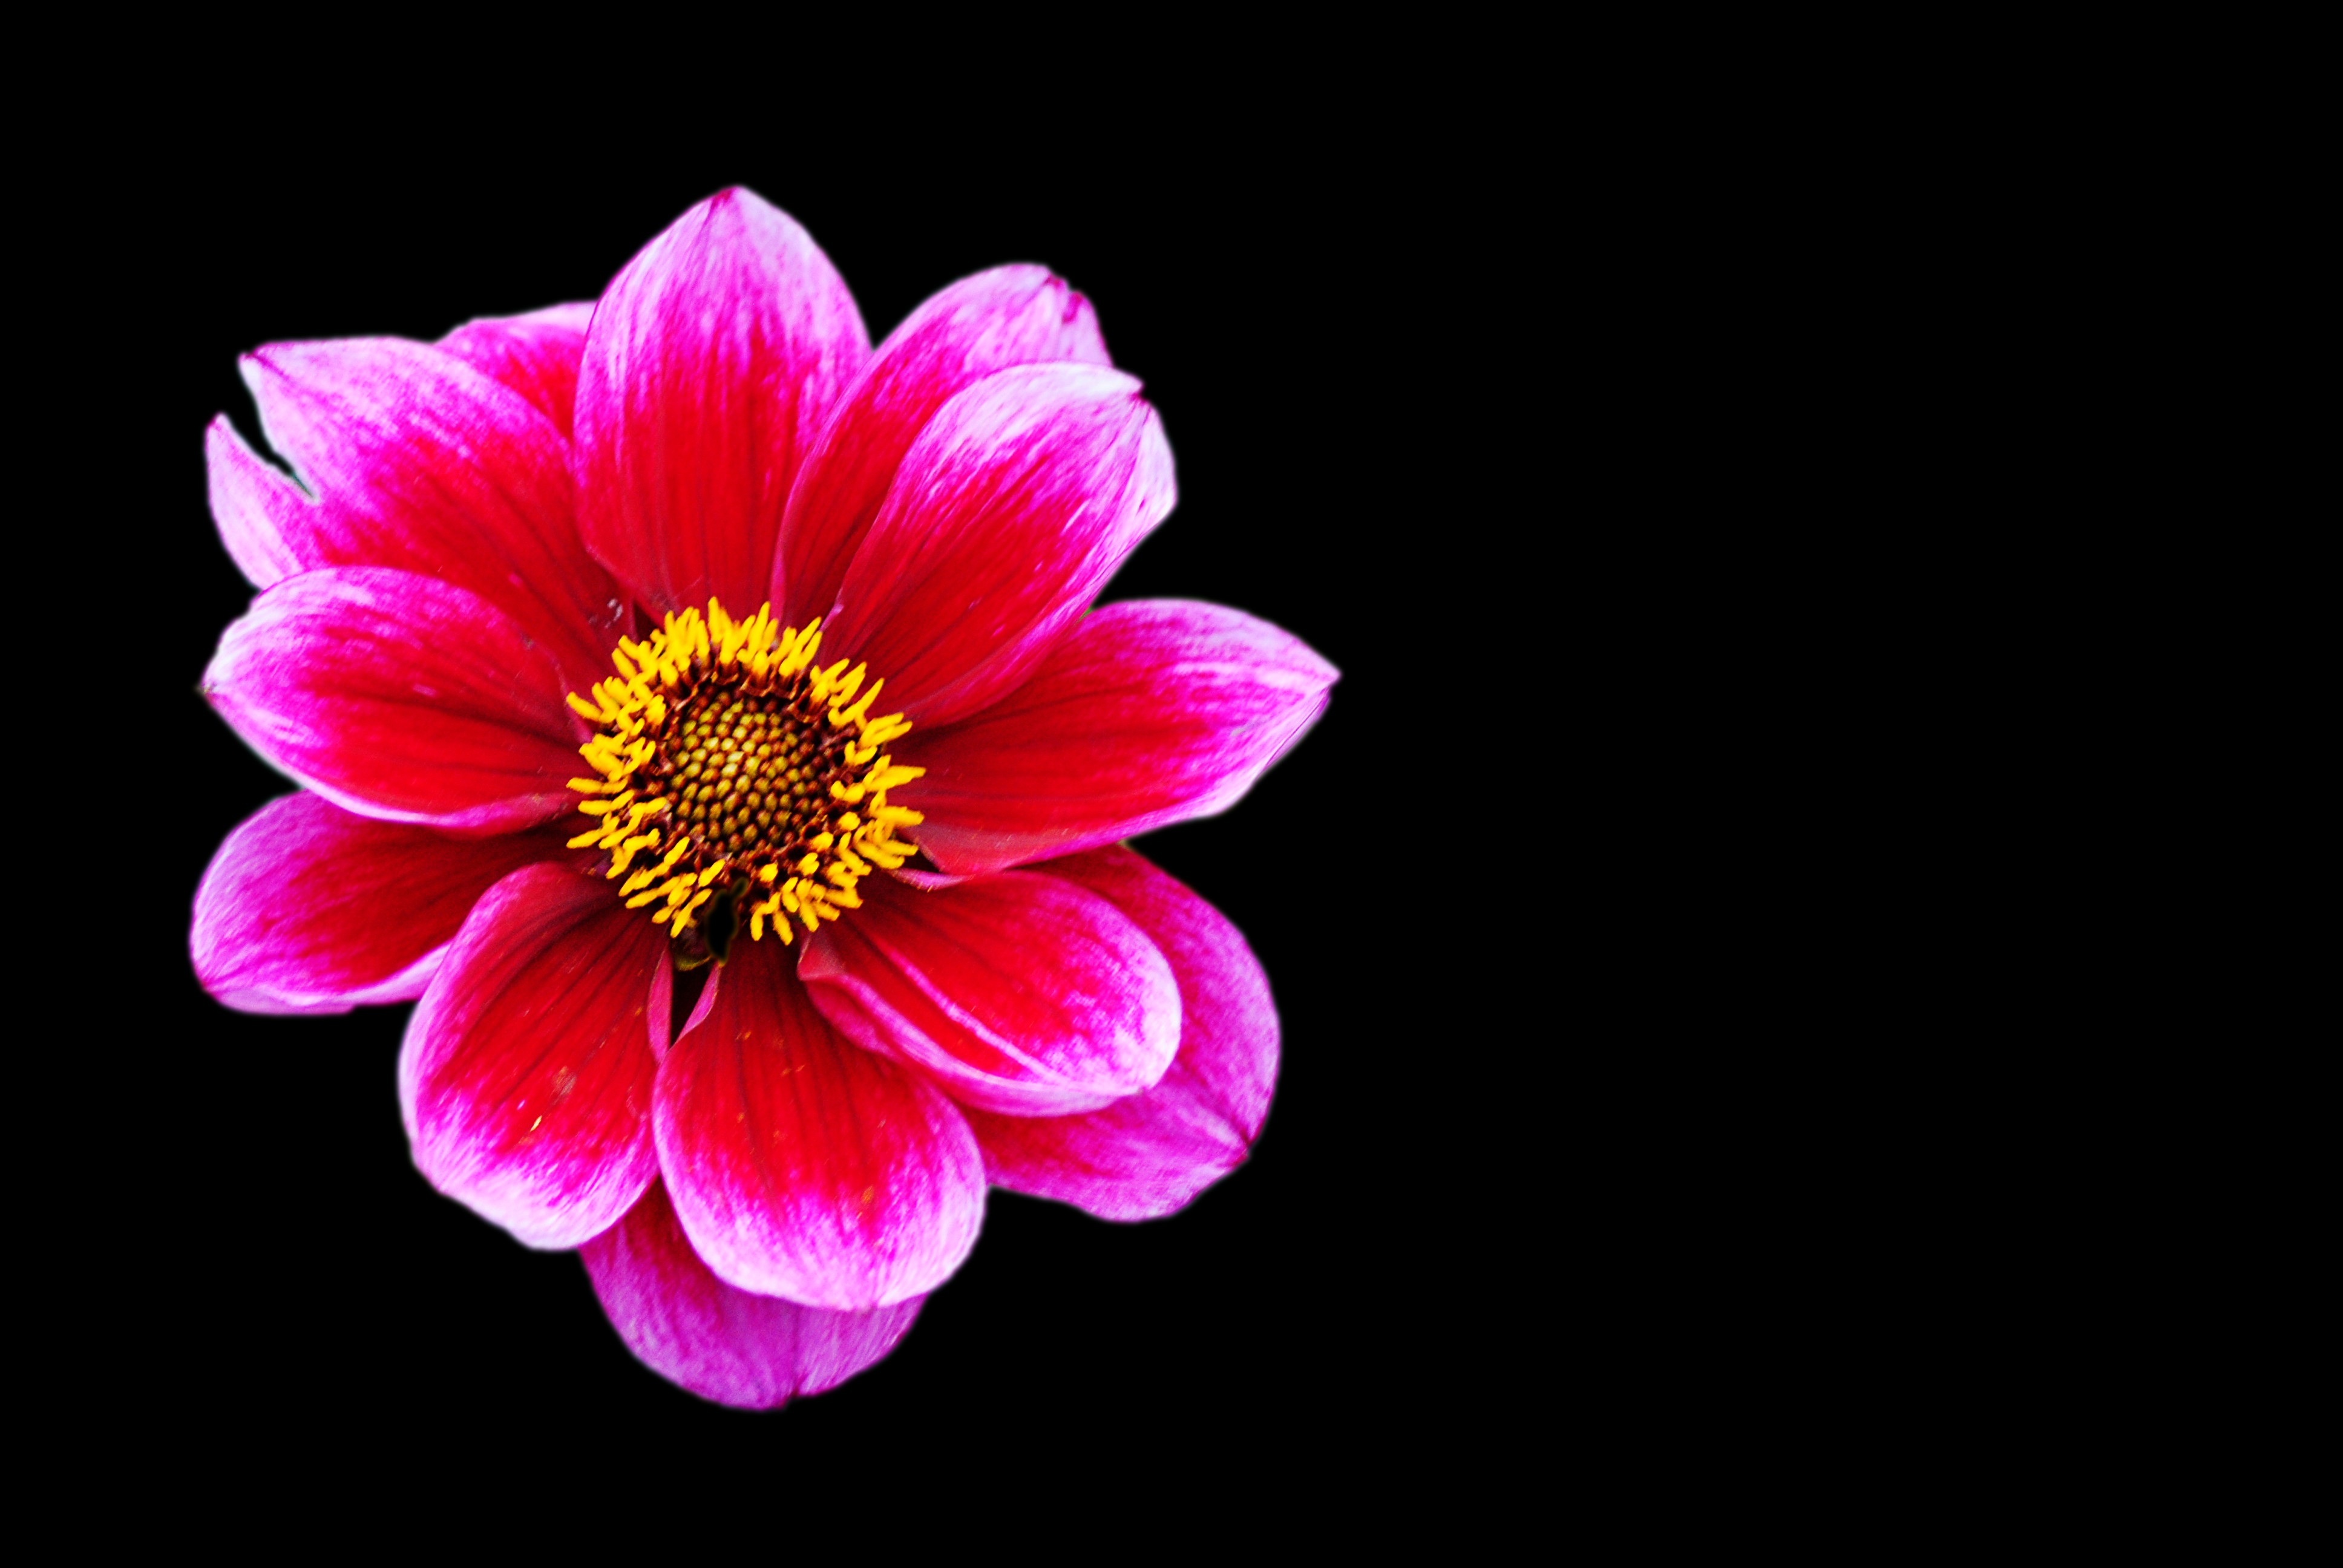
blossom, plant, flower, petal, bloom, flora, close up, dahlia, flower garden, macro photography, flowering plant, daisy family, red white, annual plant, computer wallpaper, garden cosmos, chrysanths